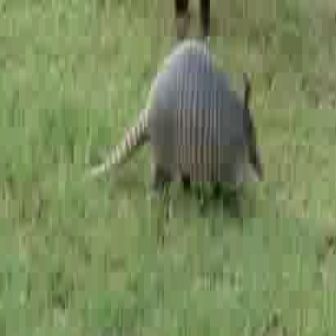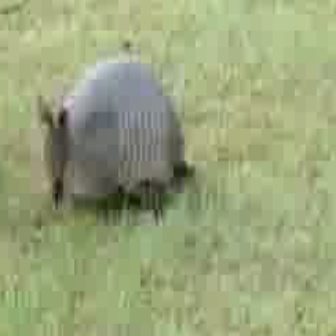
  Please identify the target specified by the bounding box [85,34,264,213] in the first image and locate it in the second image. Return the coordinates in [x_min,y_min,x_max,y_max] format.
Answer: [32,53,194,216]